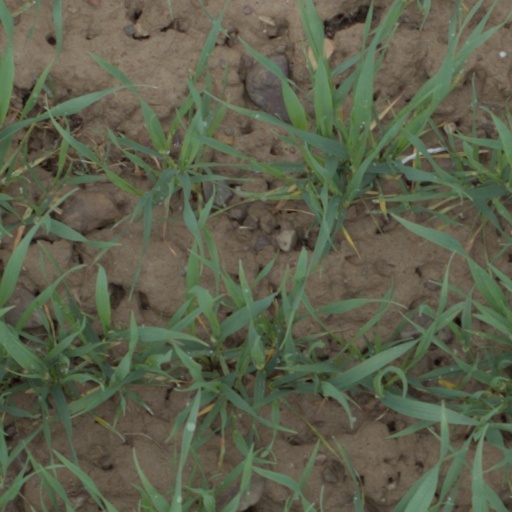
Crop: wheat